County of Buccleuch

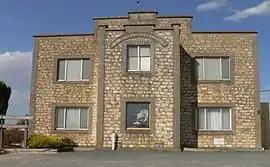
Coonalpyn town hall in the Hundred of Coneybeer

The County of Buccleuch is one of the 49 cadastral counties of South Australia. It was proclaimed in 1893 and named for the sixth Duke of Buccleuch, William Scott, of Scotland. It is located east of the Murray River at the south western edge of the Mallee region.